Moroni, Comoros

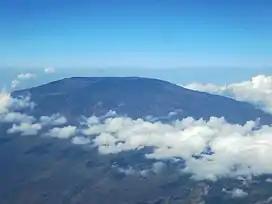
Mount Karthala

Moroni is situated at the foot of Mount Karthala, northwest of the volcano's crater. The high active volcano is reported to be one of the largest active volcanoes in the world, with a diameter of about , and erupting approximately every eleven years over the past two hundred years. The eruption of 2005 caused displacement of a large number of people due to volcanic ash.